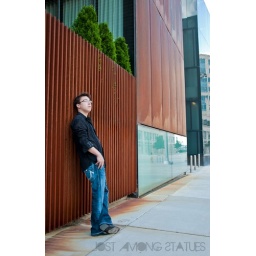
Chris next to a wood fence outside of a building in downtown Denver. Pretty cool. June 20th, 2010.